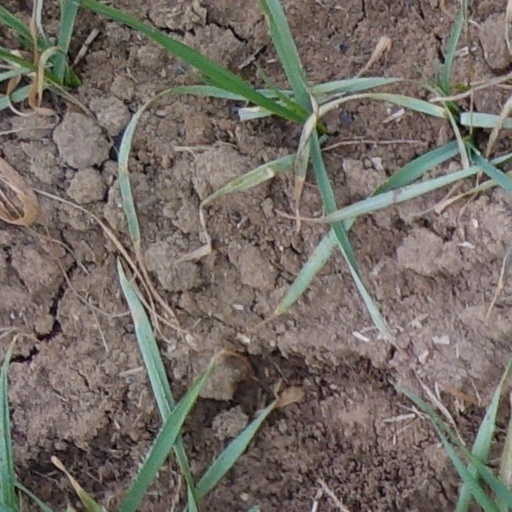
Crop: wheat